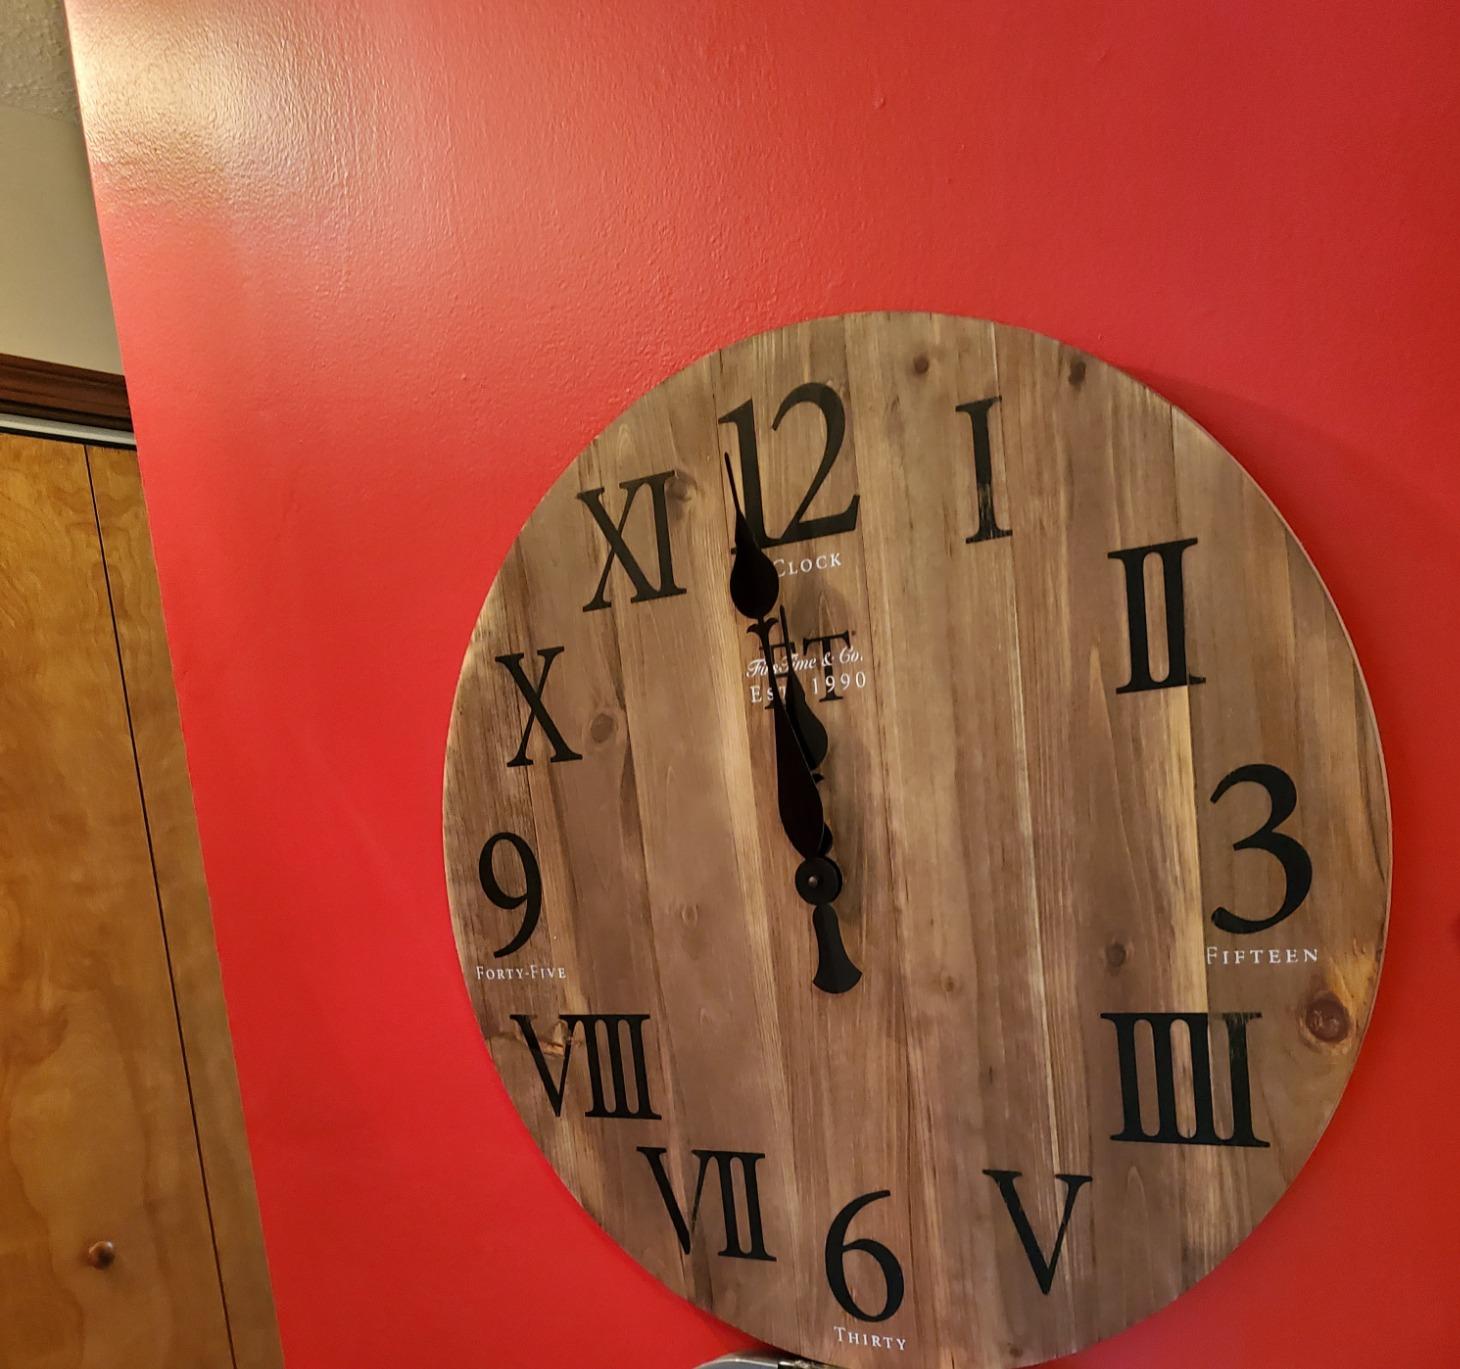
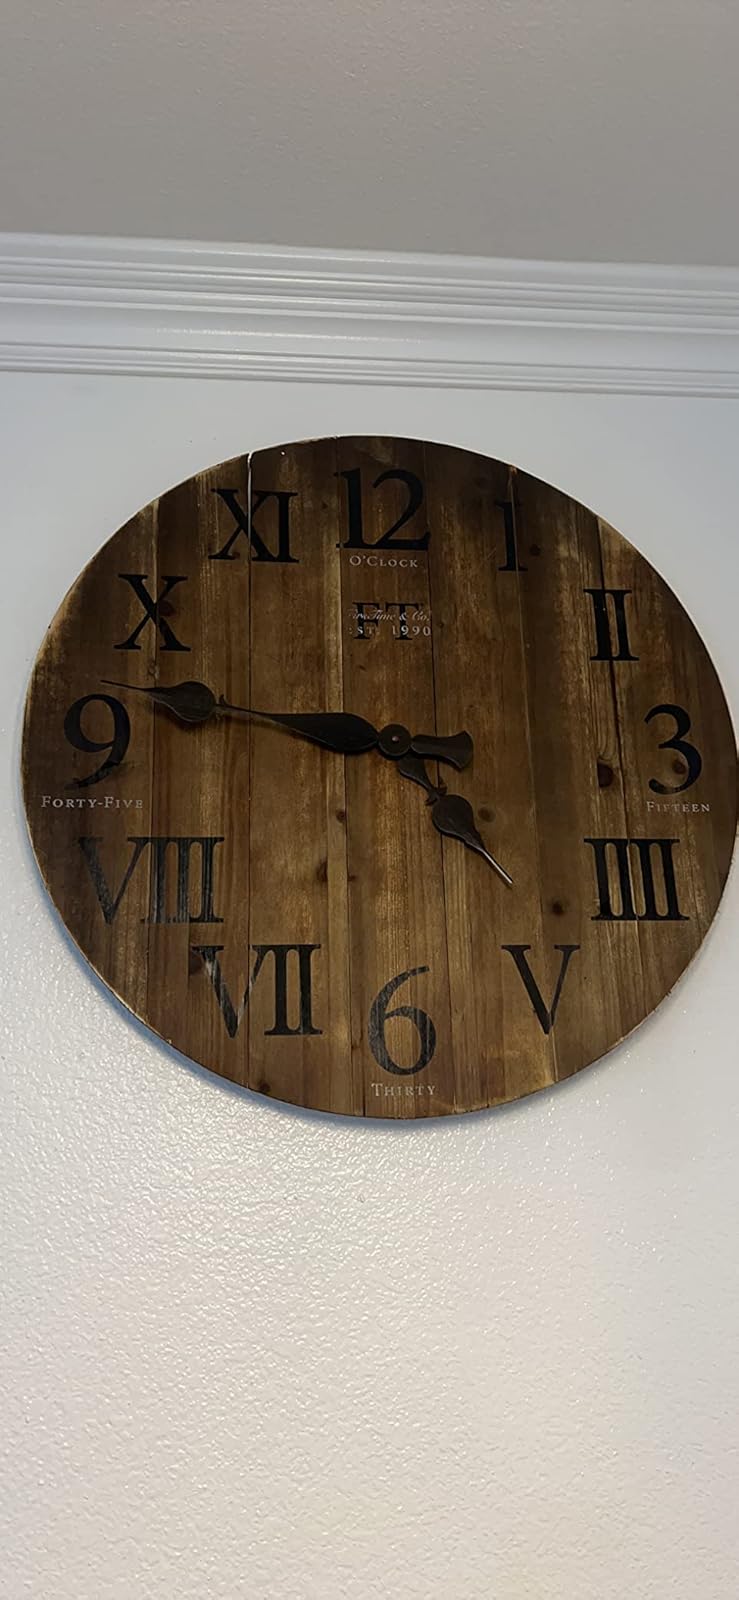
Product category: clock
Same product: yes